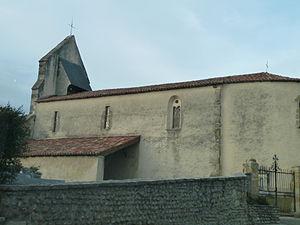
Église de Fichous-Riumayou
Fichous-Riumayou est une commune française, située dans le département des Pyrénées-Atlantiques en région Nouvelle-Aquitaine.